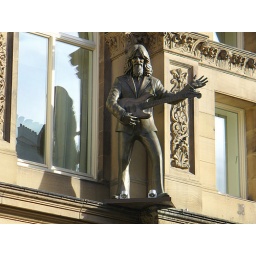
statue on the wall of the central building in ,liverpool